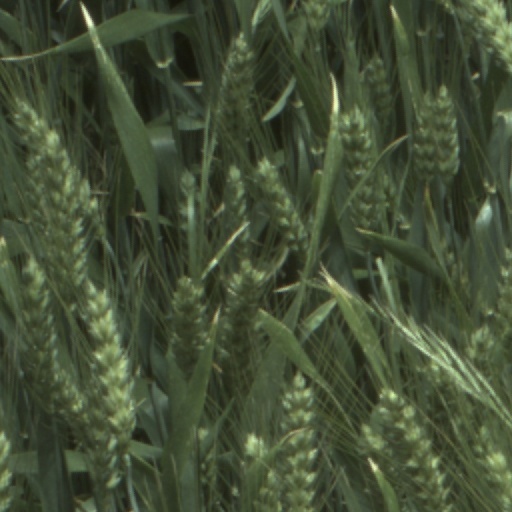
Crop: wheat